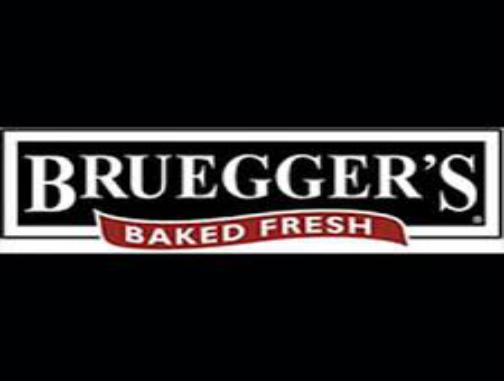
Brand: Bruegger's
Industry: Food